Zoran Gajić

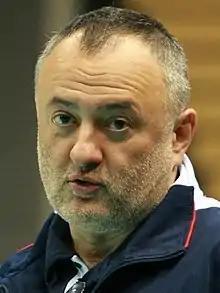
Gajić in 2012

Zoran Gajić (born 28 December 1958) is a Serbian volleyball coach and politician serving as minister of sports since 2022. As a volleyball coach, he coached Rabita Baku, and FR Yugoslavia, Iran and Russia men's national volleyball teams.